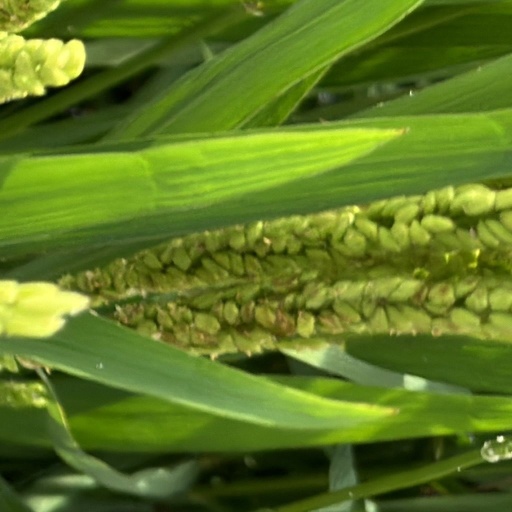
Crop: rice